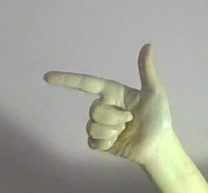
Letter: yaa